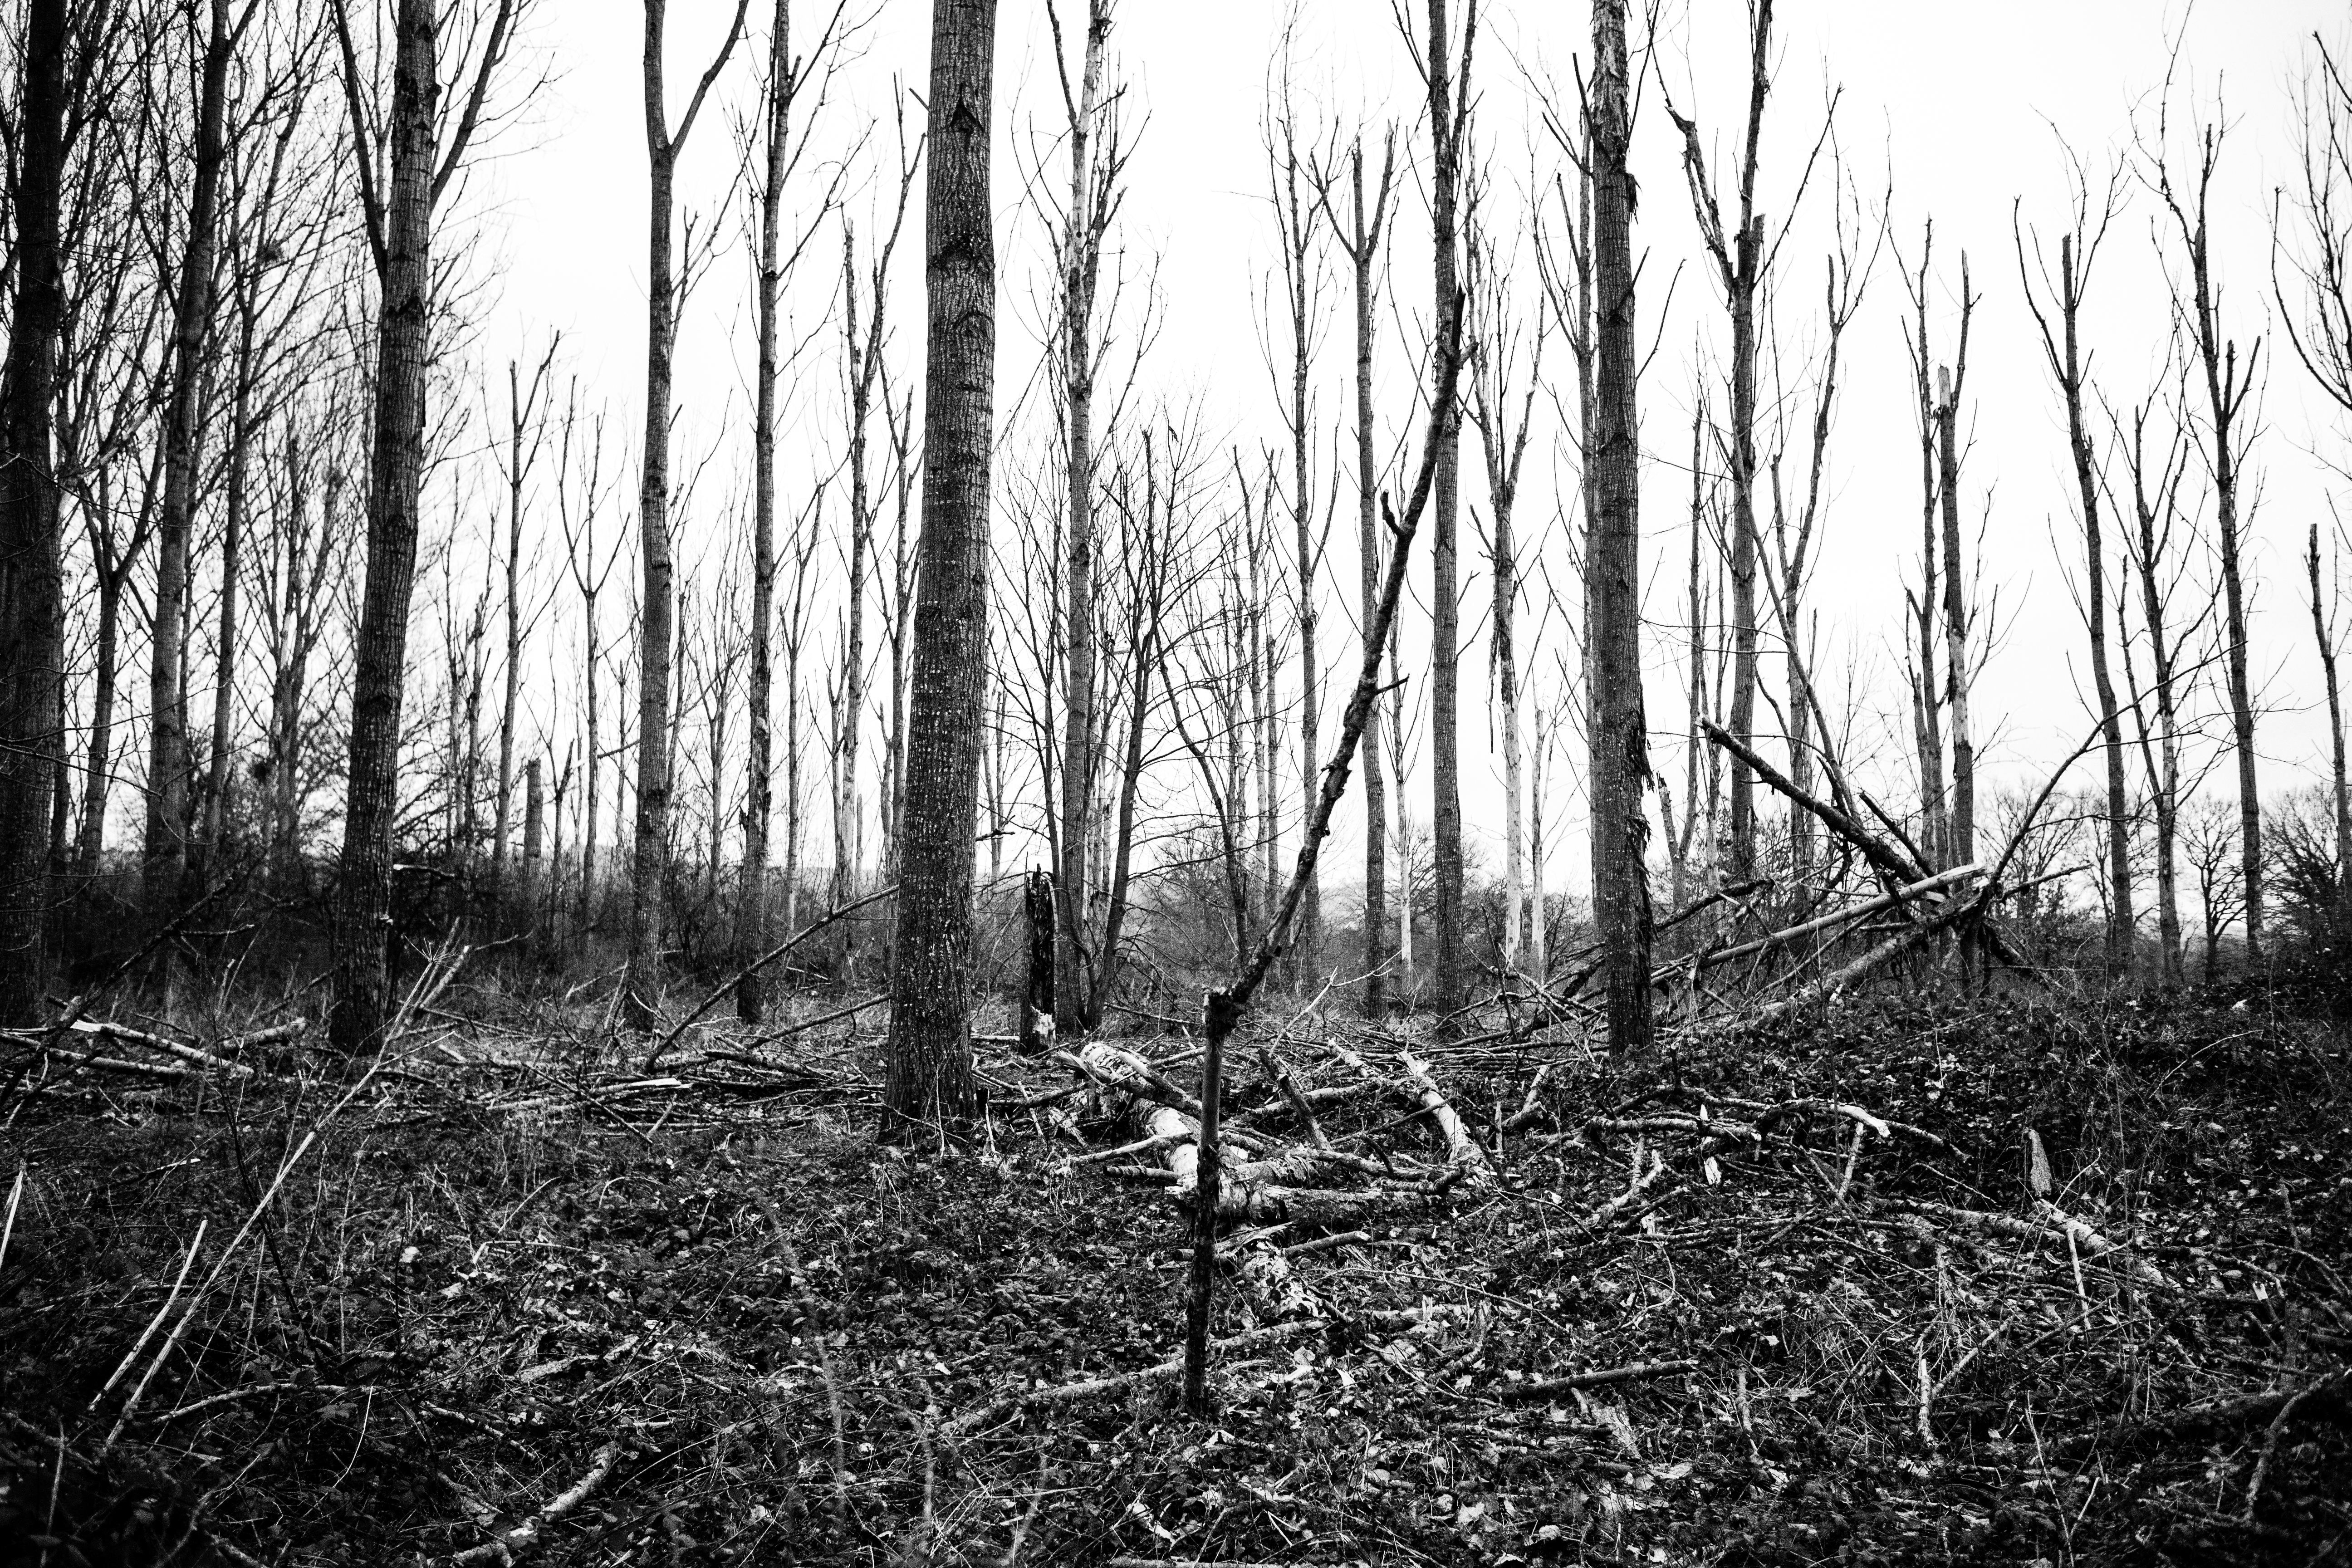
tree, forest, swamp, branch, black and white, plant, wood, sunlight, fall, trunk, france, canon, monochrome, cut, trees, bw, eosm, auvergne, cher, montluon, saintvictor, stand, refuse, allier, resist, wetland, woodland, habitat, ecosystem, monochrome photography, natural environment, atmospheric phenomenon, woody plant